Welsh art

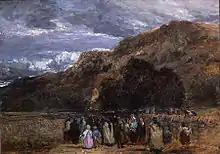
David Cox, "A Welsh Funeral", c. 1850

Plas Mawr, a grand Elizabethan town-house in Conwy, built by Robert Wynn, a local man who had been English ambassador to the Holy Roman Emperor, has been extensively restored by Cadw, both inside and out, to reflect its appearance when built in the second half of the sixteenth century. Wales has numerous country houses from all periods after the Elizabethan, many still containing good portraits, but these were mostly painted in London or on the Continent.